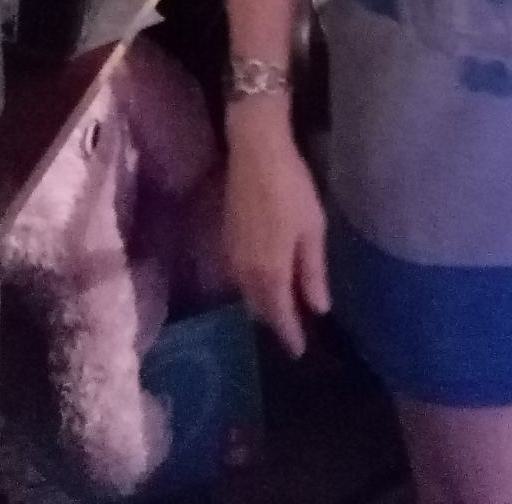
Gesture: no_gesture